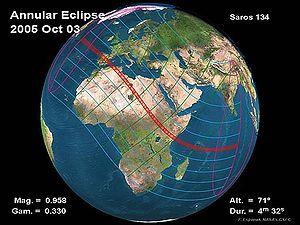
L’éclipse solaire du 3 octobre 2005 est une éclipse solaire annulaire. Elle eut lieu, il y a : 14 ans, 9 mois et 2 jours.